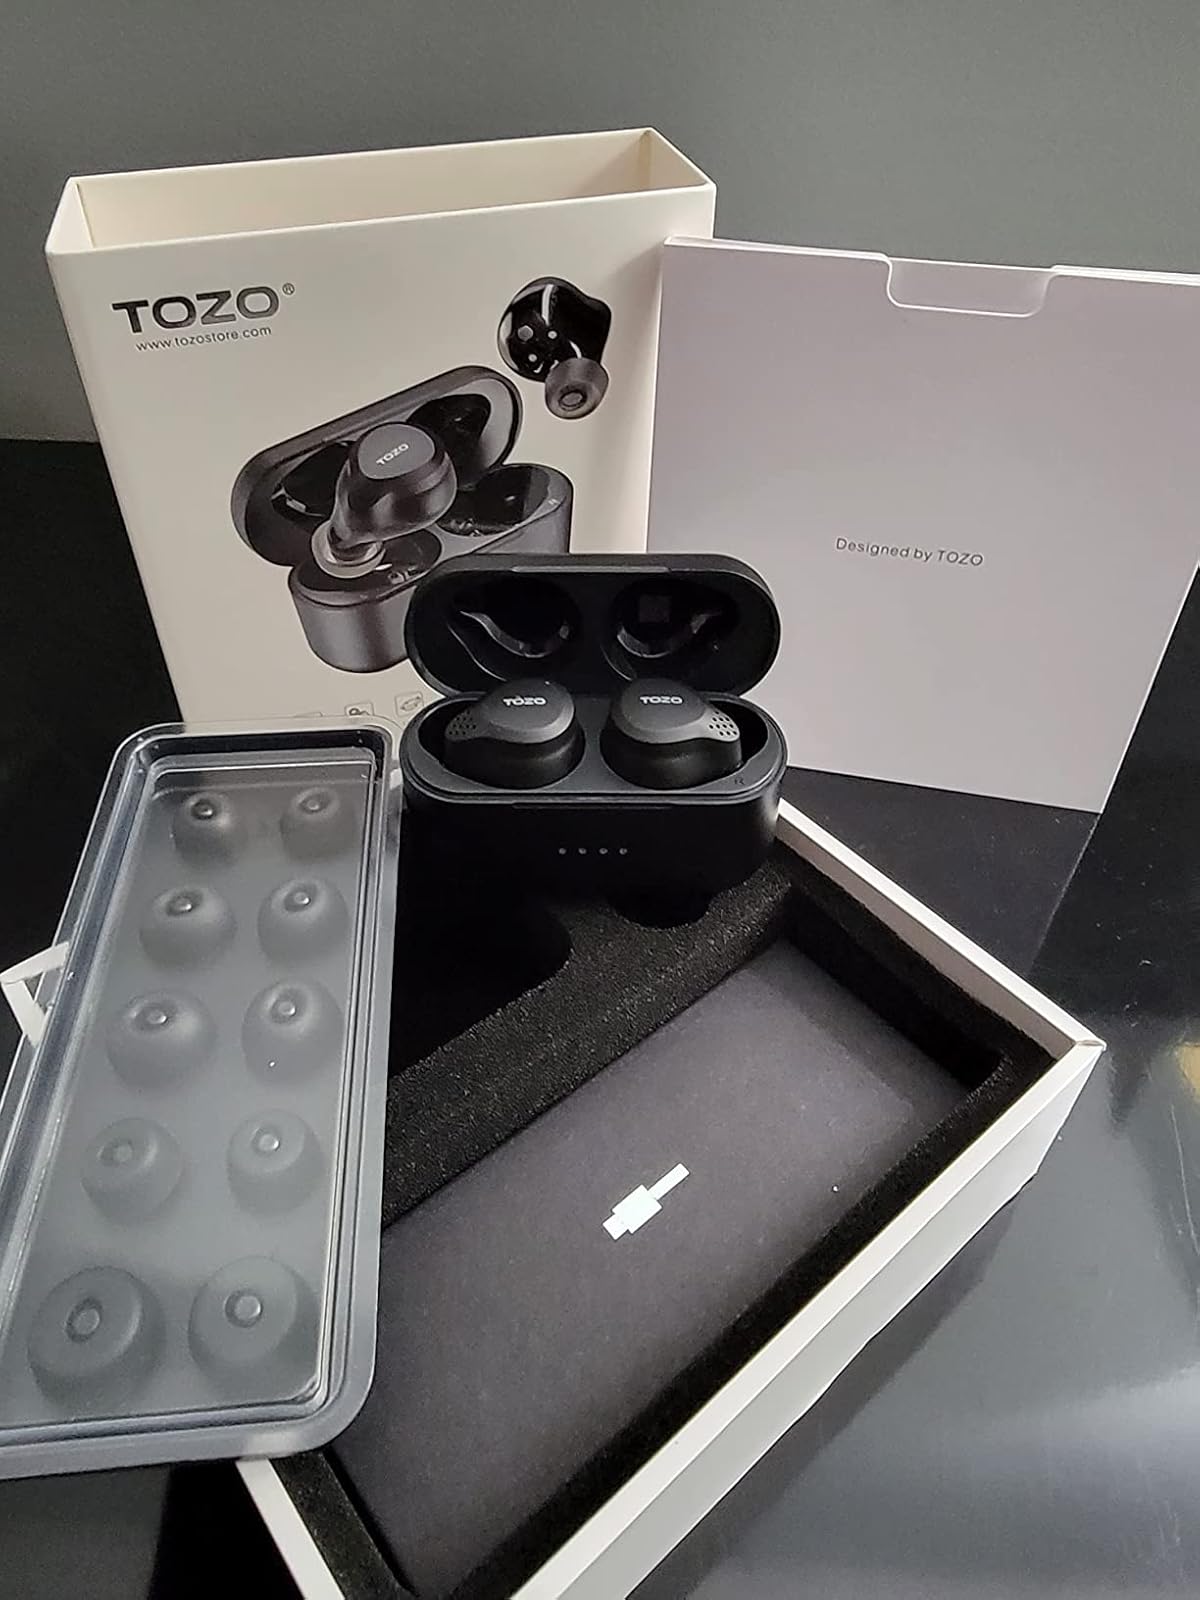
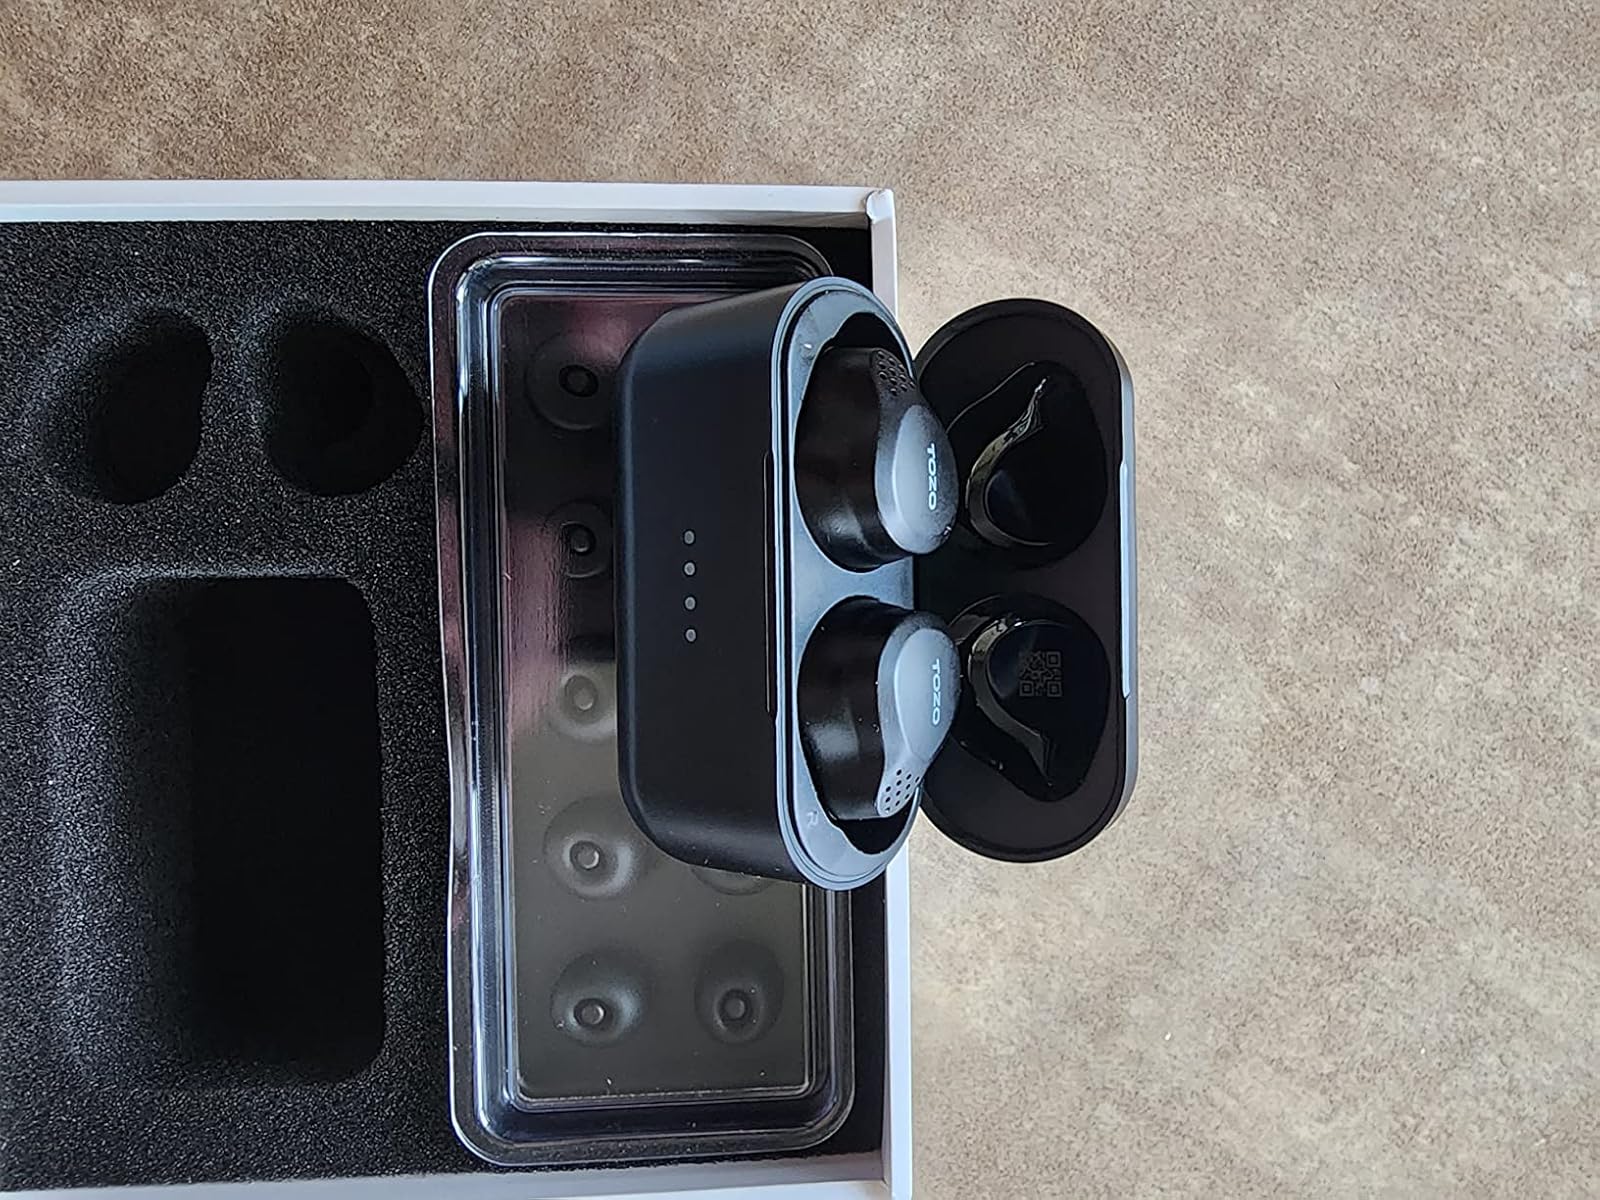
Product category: earbuds
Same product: yes